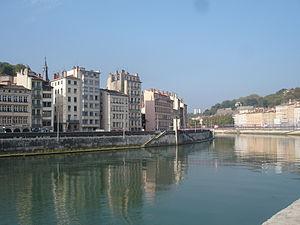
Lyon